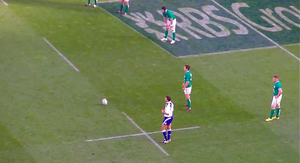
Jonathan Sexton, né le 11 juillet 1985 à Dublin est un joueur irlandais de rugby à XV évoluant au poste de demi d'ouverture. Il joue avec l'équipe d'Irlande depuis 2009, remportant trois Tournoi des Six Nations en 2014, 2015 et 2018. Il fait ses débuts avec le Leinster, remportant trois victoires en Coupe d'Europe en 2009, 2011 et 2012, le Challenge européen en 2013, et deux victoires en Celtic League 2008 et Pro 12 2013. Il rejoint ensuite pour deux saisons le club français du Racing Métro 92 de 2013 à 2015, avant de retrouver la province du Leinster.